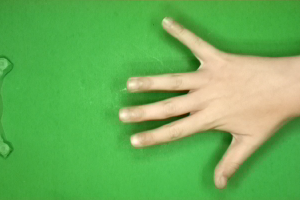
Label: paper